Jujeh kabab
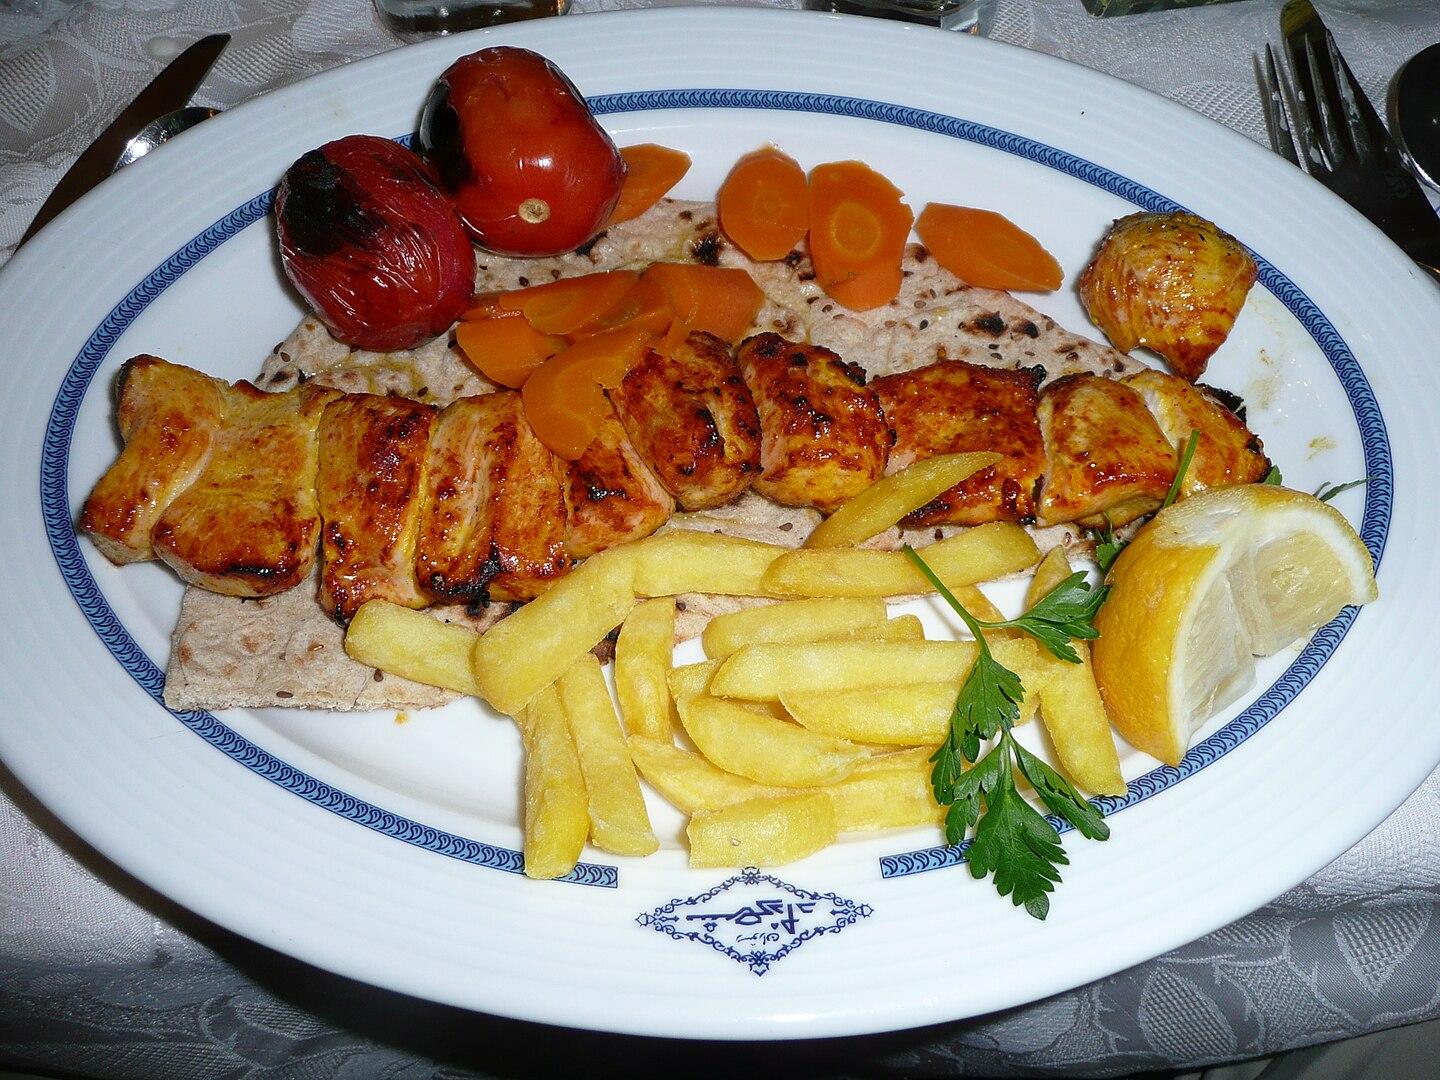
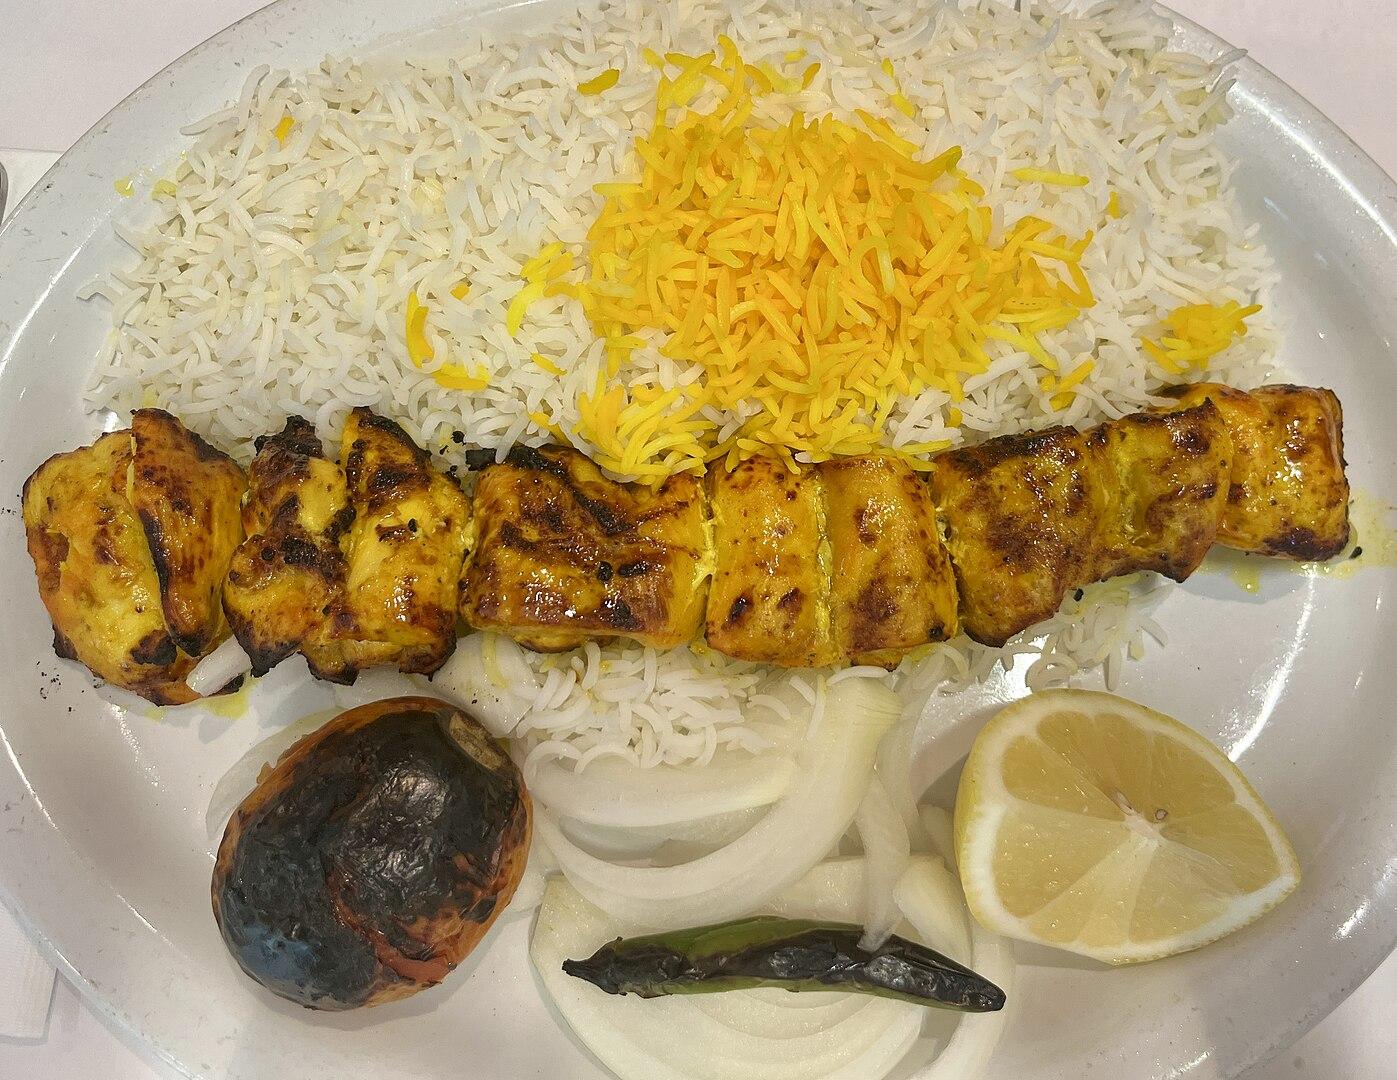
Also known as:
ar - Arabic: جوجة كباب
bg - Bulgarian: Джудже кебап
de - German: Dschudsche Kabāb
el - Greek: Τζούτζεχ καμπάμπ
es - Spanish: Jujeh kabab
fa - Persian: جوجه‌کباب
jv - Javanese: Jujèh kabab
ko - Korean: 주제 케밥
ku - Kurdish: Cûcikkebab
ru - Russian: Джудже-кебаб
uk - Ukrainian: Джудже-кебаб
uz - Uzbek: Jo'ja kabob
Category: meat (grilled chicken, grilled meat)
Cuisine: Iranian
Associated cuisines: Iranian
Area: Iran
Countries: Iran
Region: Southern Asia, , , ,
This dish consists of grilled chunks of chicken which are sometimes with bone and other times without bone. It is common to marinate the chunks in minced onion, lemon juice and saffron.